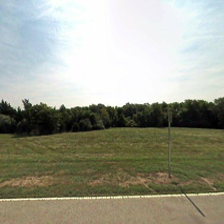
Label: streetView